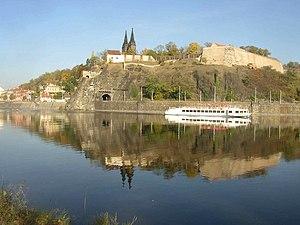
L'histoire de Prague se déroule sur deux millénaires pendant lesquels la ville s'est développée d'un noyau d'habitation entre Vyšehrad et l'oppidum du Château de Prague en une ville multiculturelle, capitale de l'État européen moderne qu'est la République tchèque.
Ma patrie est un cycle de six poèmes symphoniques composé entre 1874 et 1879 par le compositeur tchèque Bedřich Smetana en référence au mythe fondateur patriotique de sa patrie la Bohême. La première exécution complète des six poèmes a lieu le 5 novembre 1882 au Palais Žofín de Prague sous la direction d'Adolf Čech. Cette oeuvre est interprétée au printemps tous les 12 mai, jour anniversaire de sa disparition, en ouverture du Festival du Printemps de Prague.
Vyšehrad est un quartier au sud du centre historique de Prague où se situe le château fort éponyme, construit au Xᵉ siècle sur une colline qui domine la Vltava. Dans l'enceinte du château, le cimetière de Vyšehrad contient les restes des personnes les plus célèbres de l'histoire tchèque, notamment les compositeurs Antonín Dvořák et Bedřich Smetana, le peintre et illustrateur Alphonse Mucha et son fils l'écrivain Jiří Mucha, ainsi que le sculpteur et écrivain Karel Čapek.